Jean Augustin Daiwaille

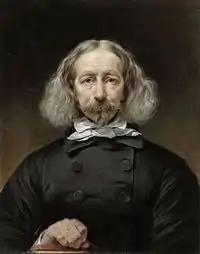
Self portrait, now at the Rijksmuseum Amsterdam

Jean Augustin Daiwaille (6 August 1786 – 11 April 1850) was a Dutch portrait painter and lithographer.